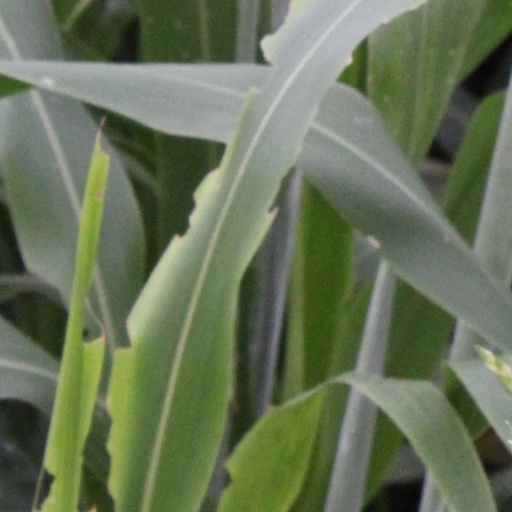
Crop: sorghum